Armstrong Whitworth Argosy

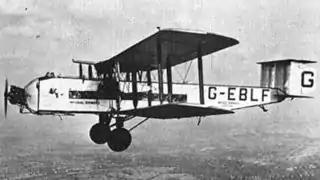
An Argosy Mk I of Imperial Airways in 1926. This particular aircraft (G-EBLF) bore the name "City of Glasgow".

The Armstrong Whitworth Argosy was a three-engine biplane airliner designed and produced by the British aircraft manufacturer Armstrong Whitworth Aircraft. It was the company's first airliner.